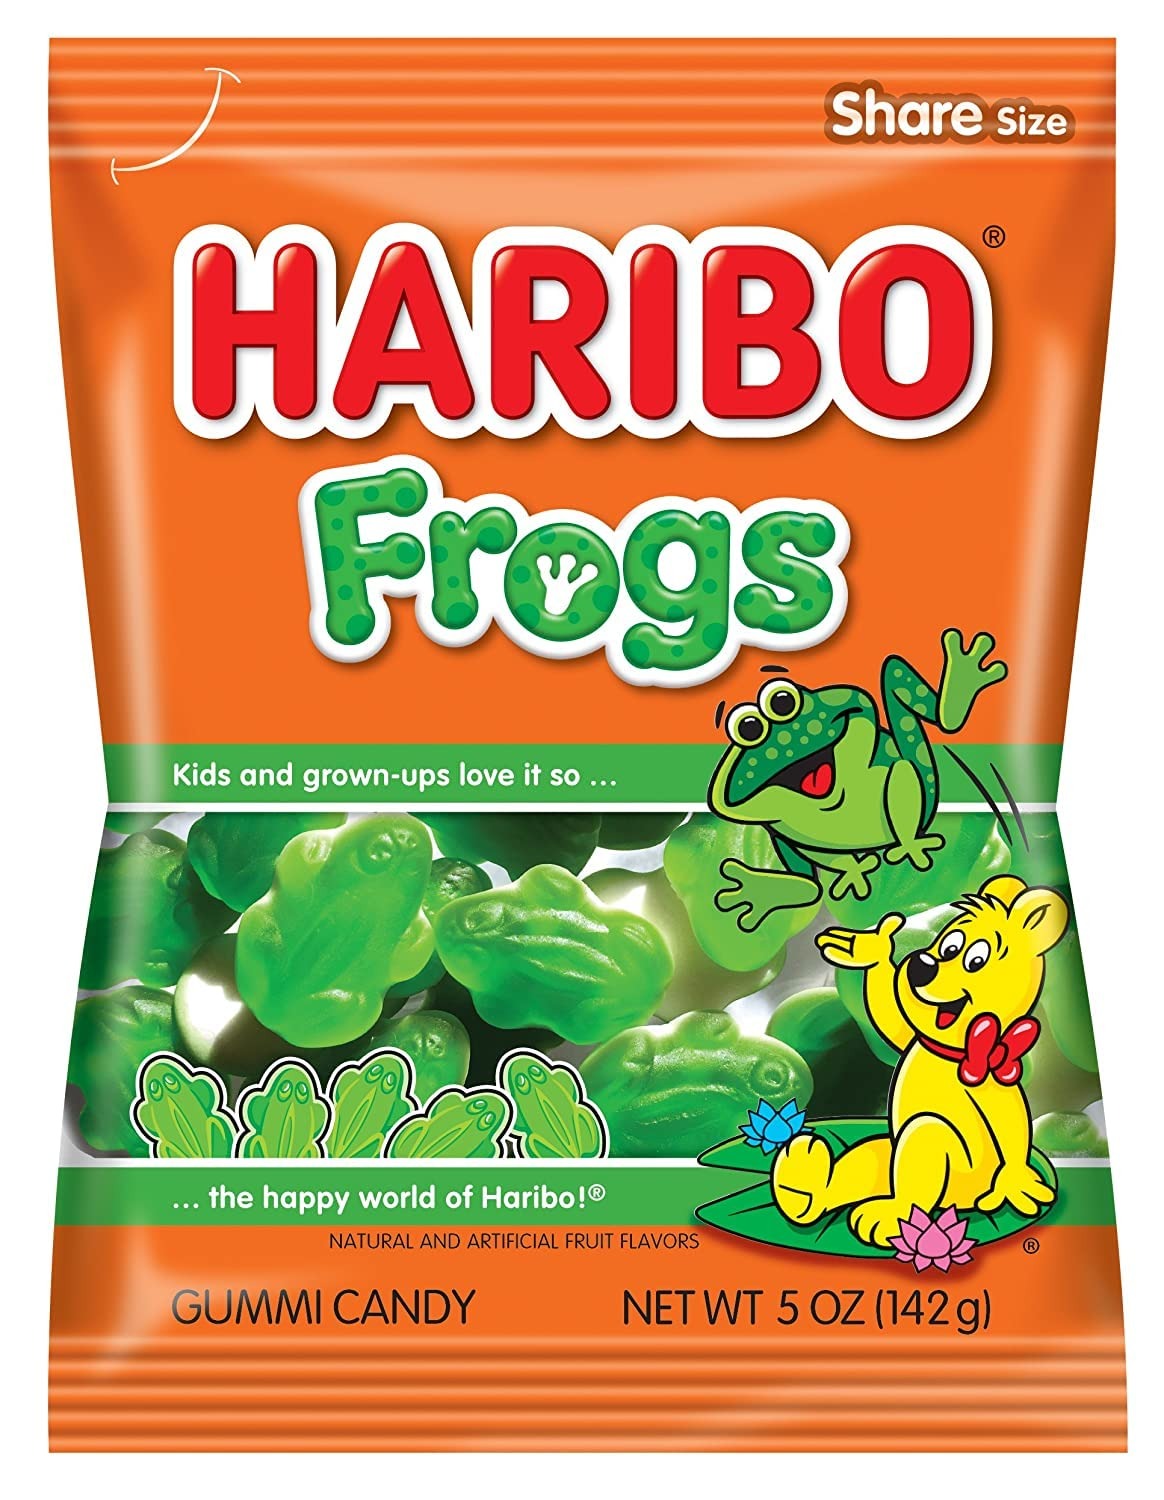
Item Name: Haribo Frogs Gummies 12 Pack Case of 5oz Bags
Bullet Point 1: Frog Length: 1 Inch
Bullet Point 2: approximately 90 frogs per pound
Bullet Point 3: peach flavor
Product Description: Frogs. They’re green. Cute. Wiggly. And according to folklore, if you kiss one, it turns into a prince. Which makes these candies a pretty good investment. Each one has a sweet, peach flavor. Their vivid green color stands out in any candy bowl, and they make adorable additions to a kid-themed party. We can’t make any promises about the prince thing. But you might want to dry-clean that ball gown just in case.
Value: 60.0
Unit: Ounce

Price: 29.005